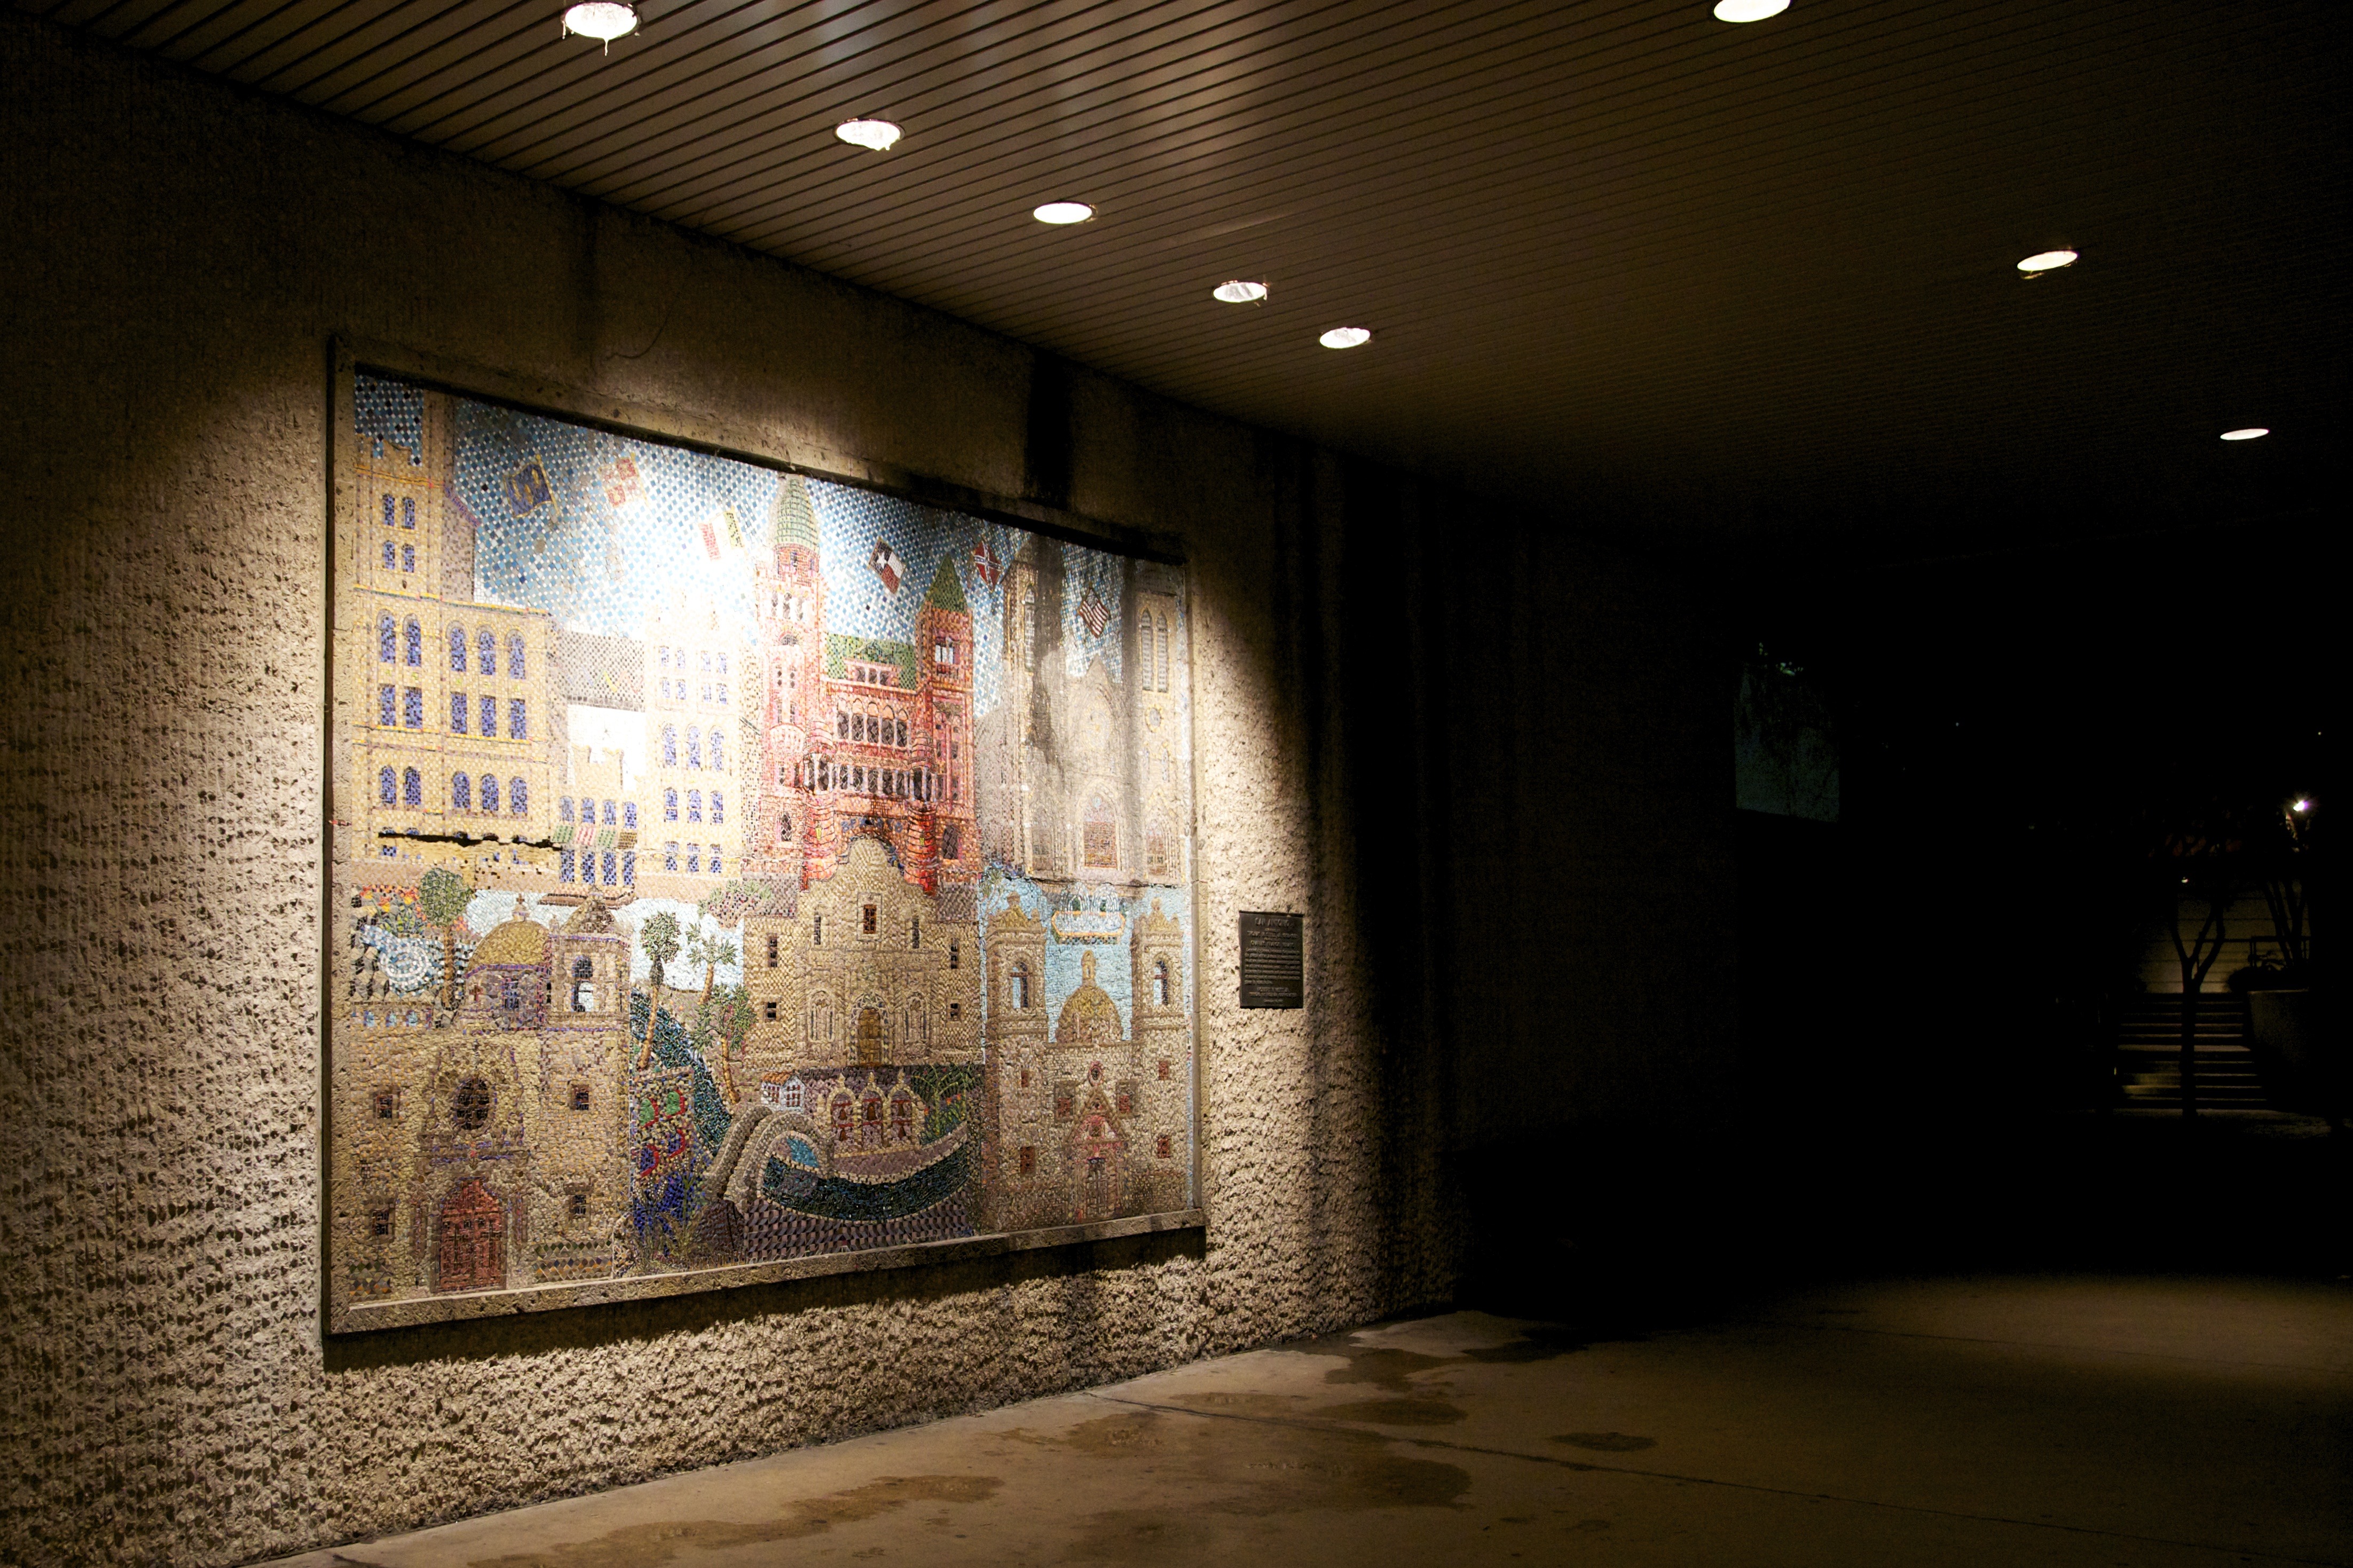
night, wall, stone, brick, interior design, art, mural, tourist attraction, shape, san antonio, painted wall